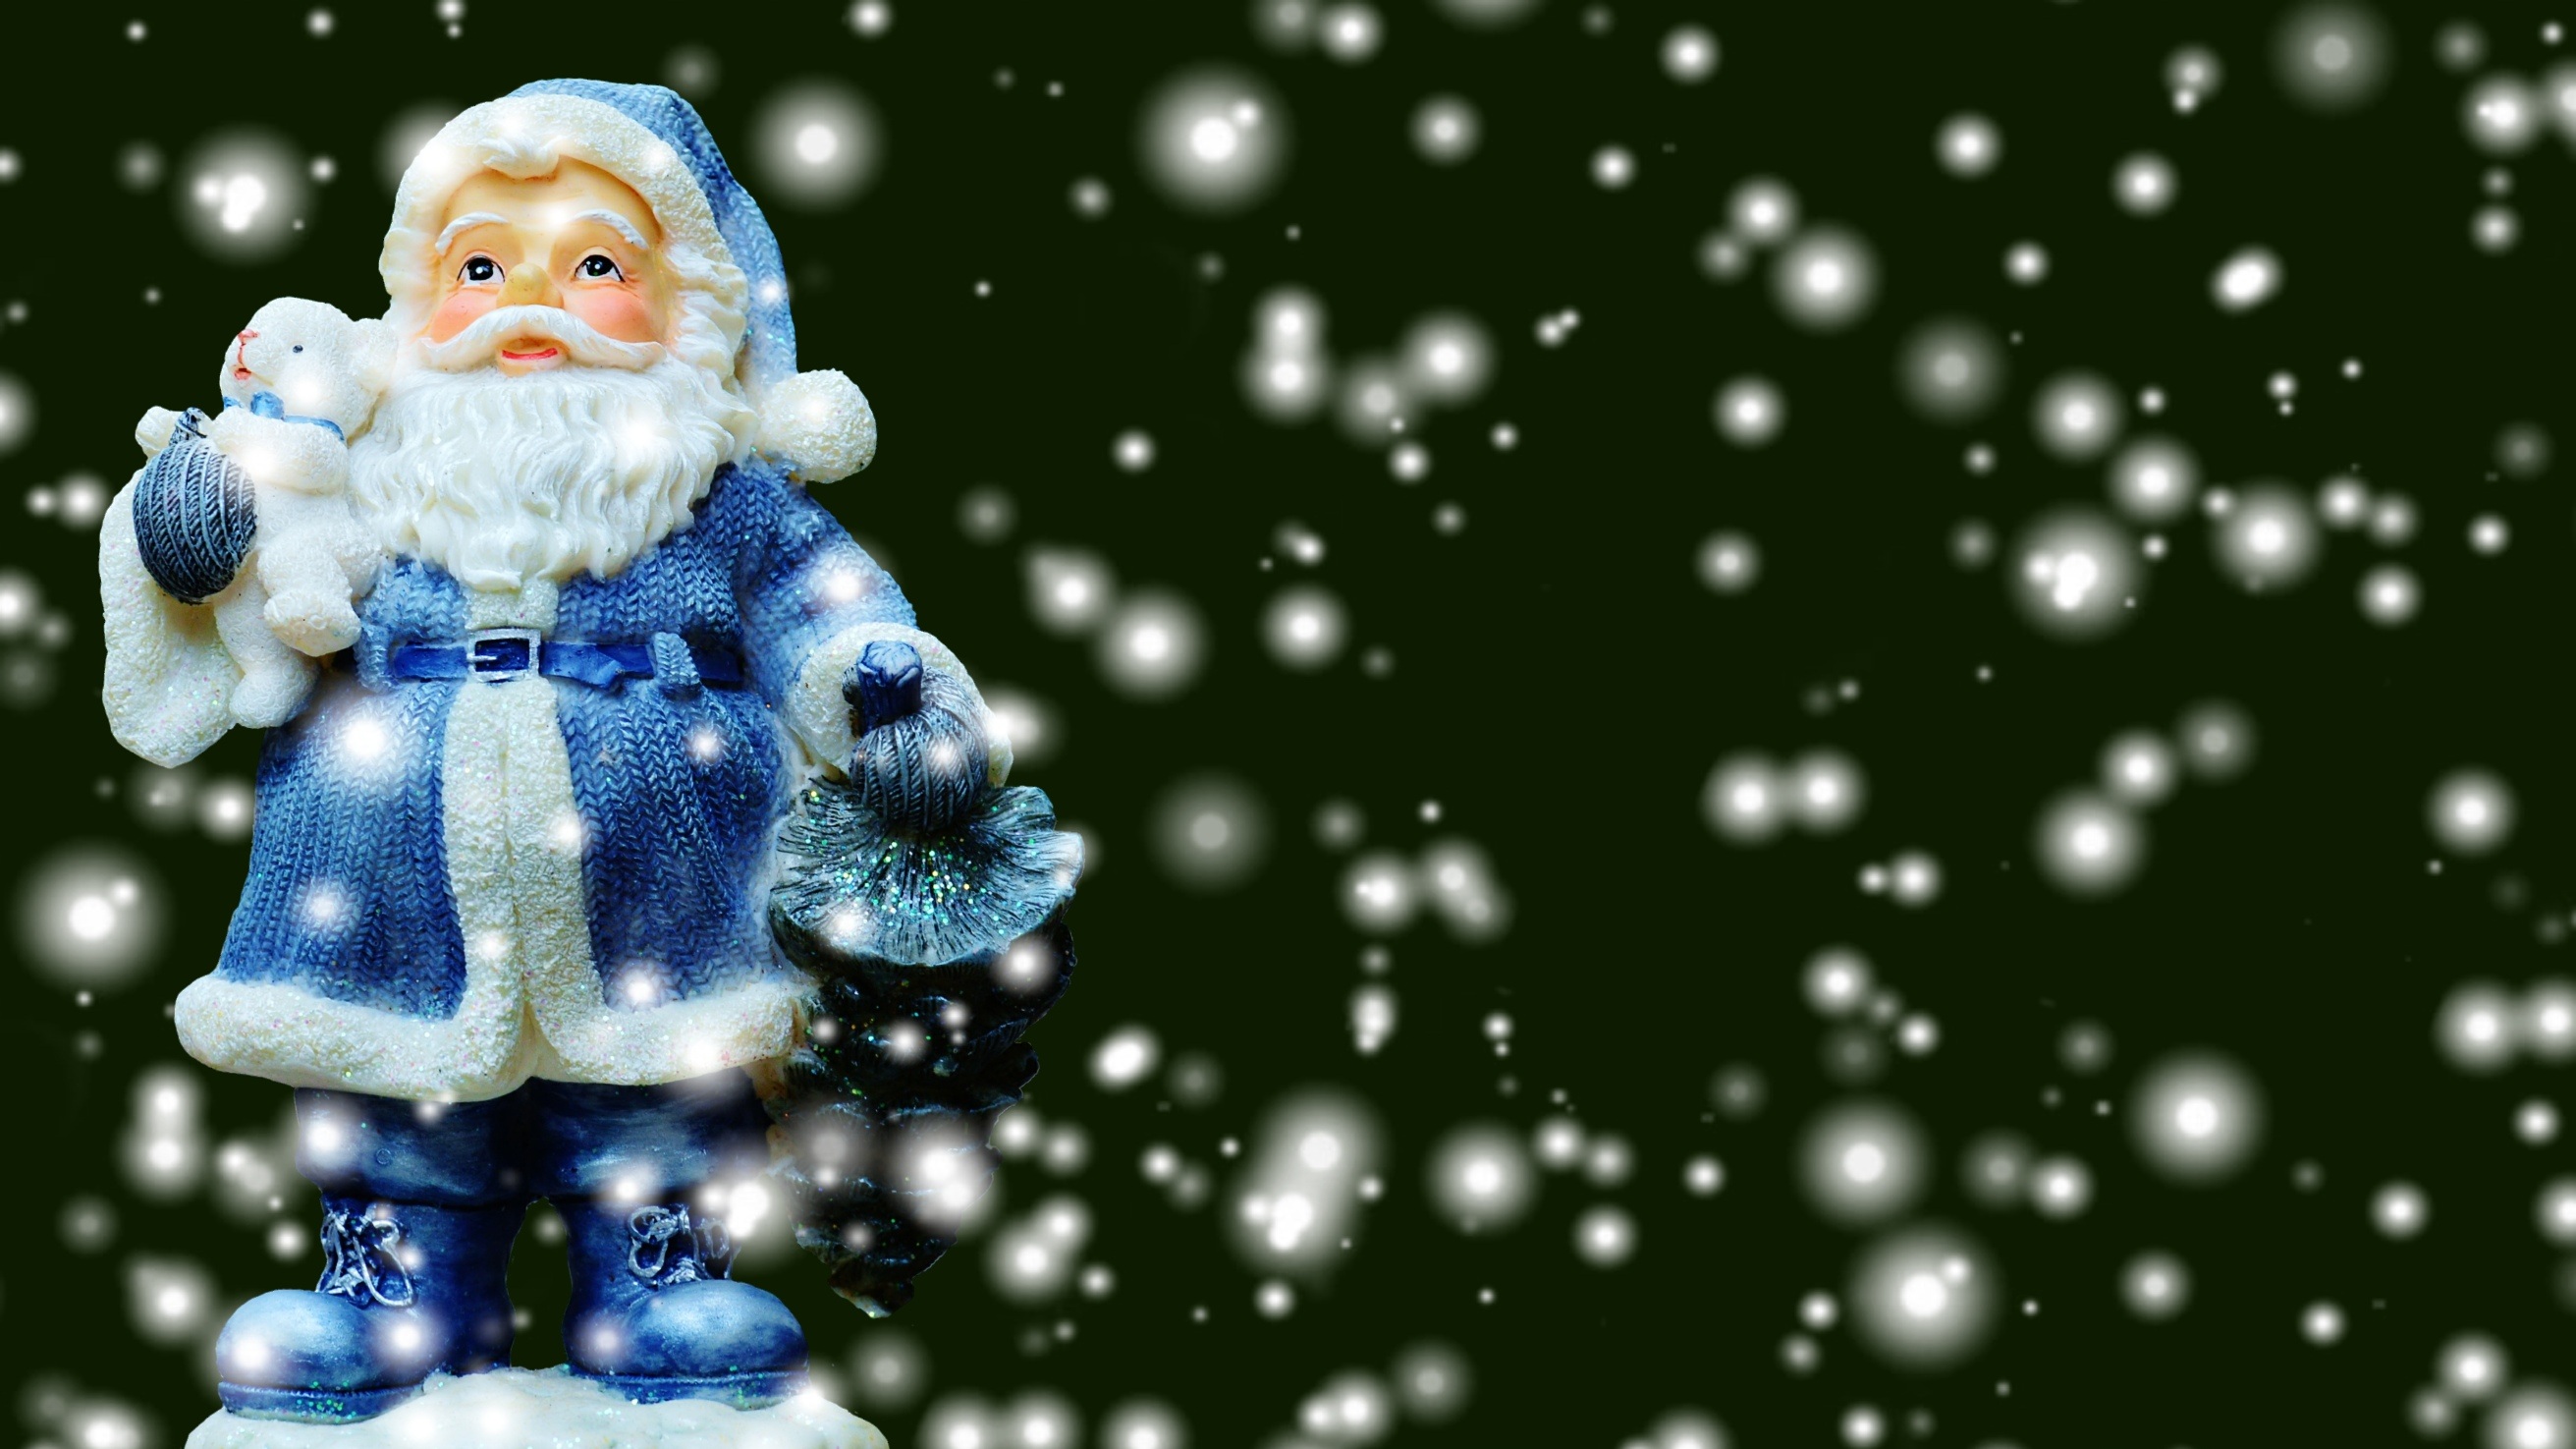
decoration, christmas, christmas tree, celebrate, advent, christmas decoration, gifts, festival, figure, contemplative, snowman, funny, december, santa claus, nicholas